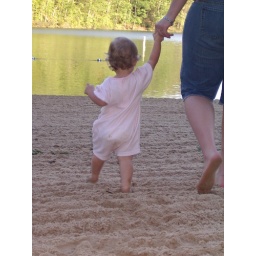
This is Chana walking in the sand at the Lake with Brittany.